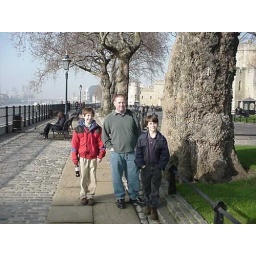
The thames river by the london bridge